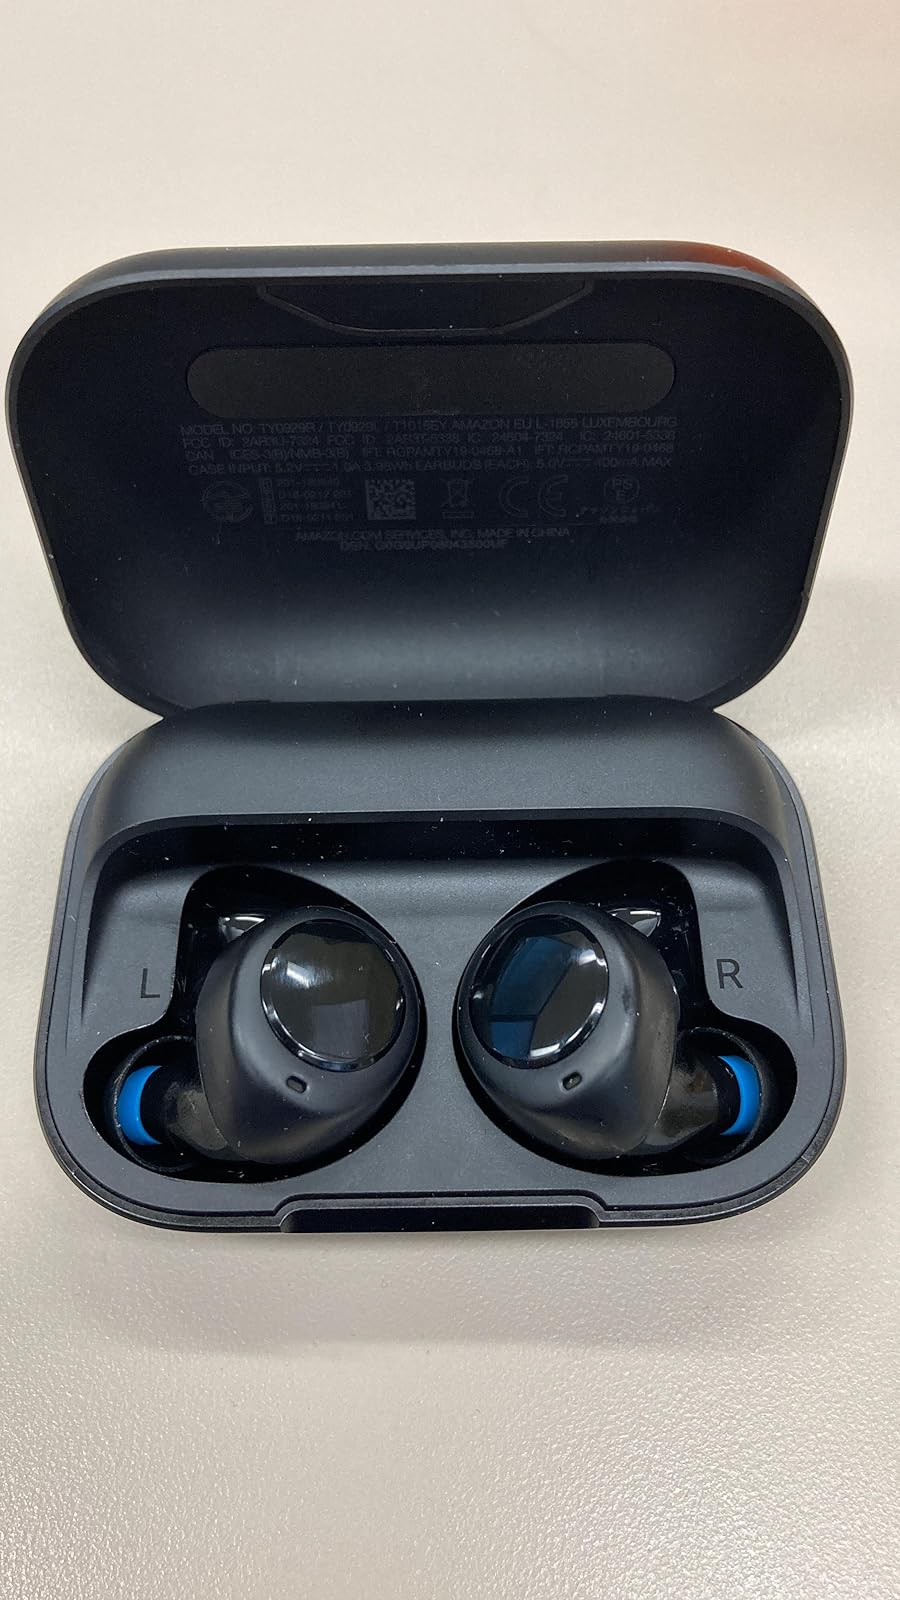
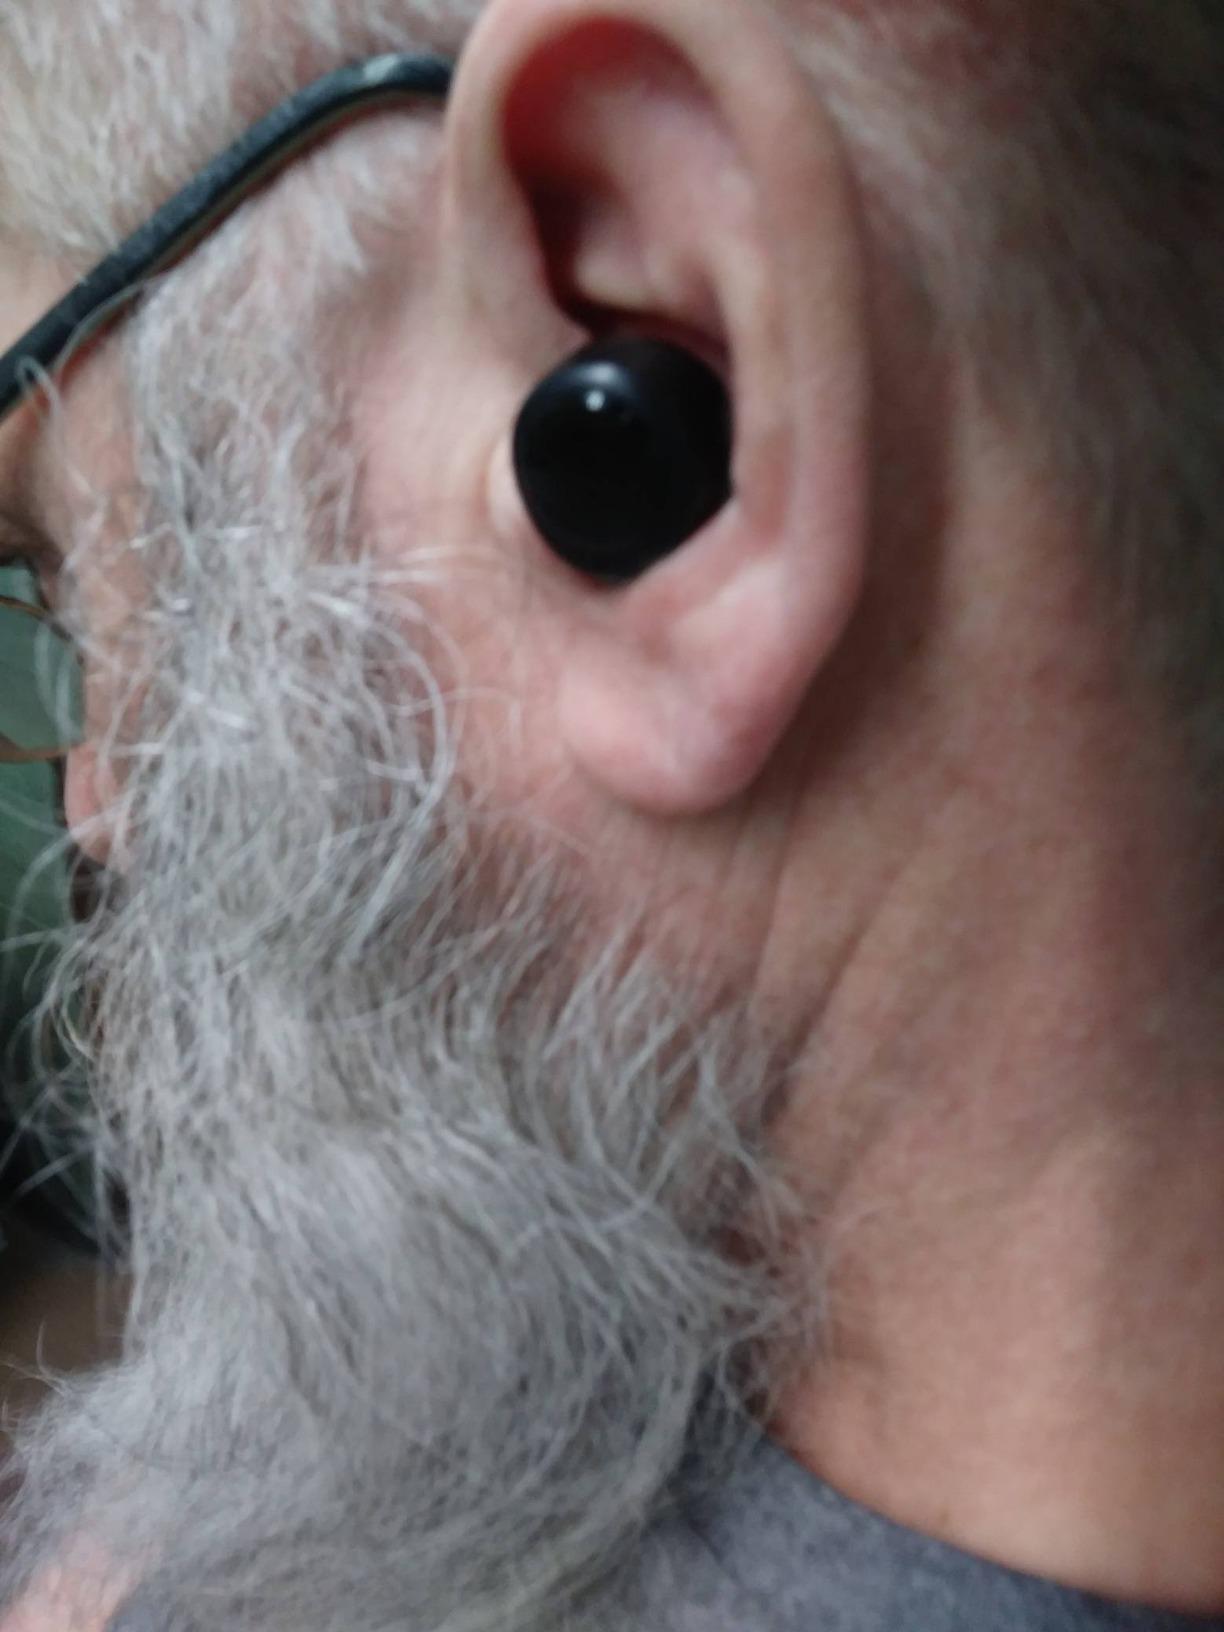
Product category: earbuds
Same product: yes